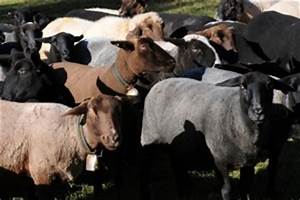
Label: pecora